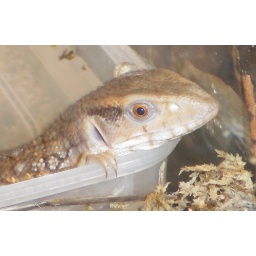
Esteban the Savannah/Bosc Monitor relaxing in his water bowl ~5 months old